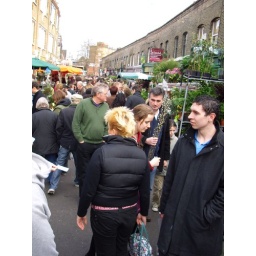
just like the flower market in Mong Kok!